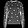
Label: Pullover